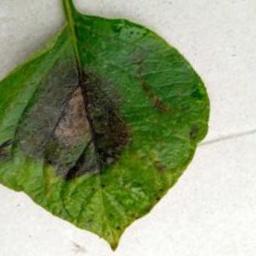
Etiqueta: Late Blight